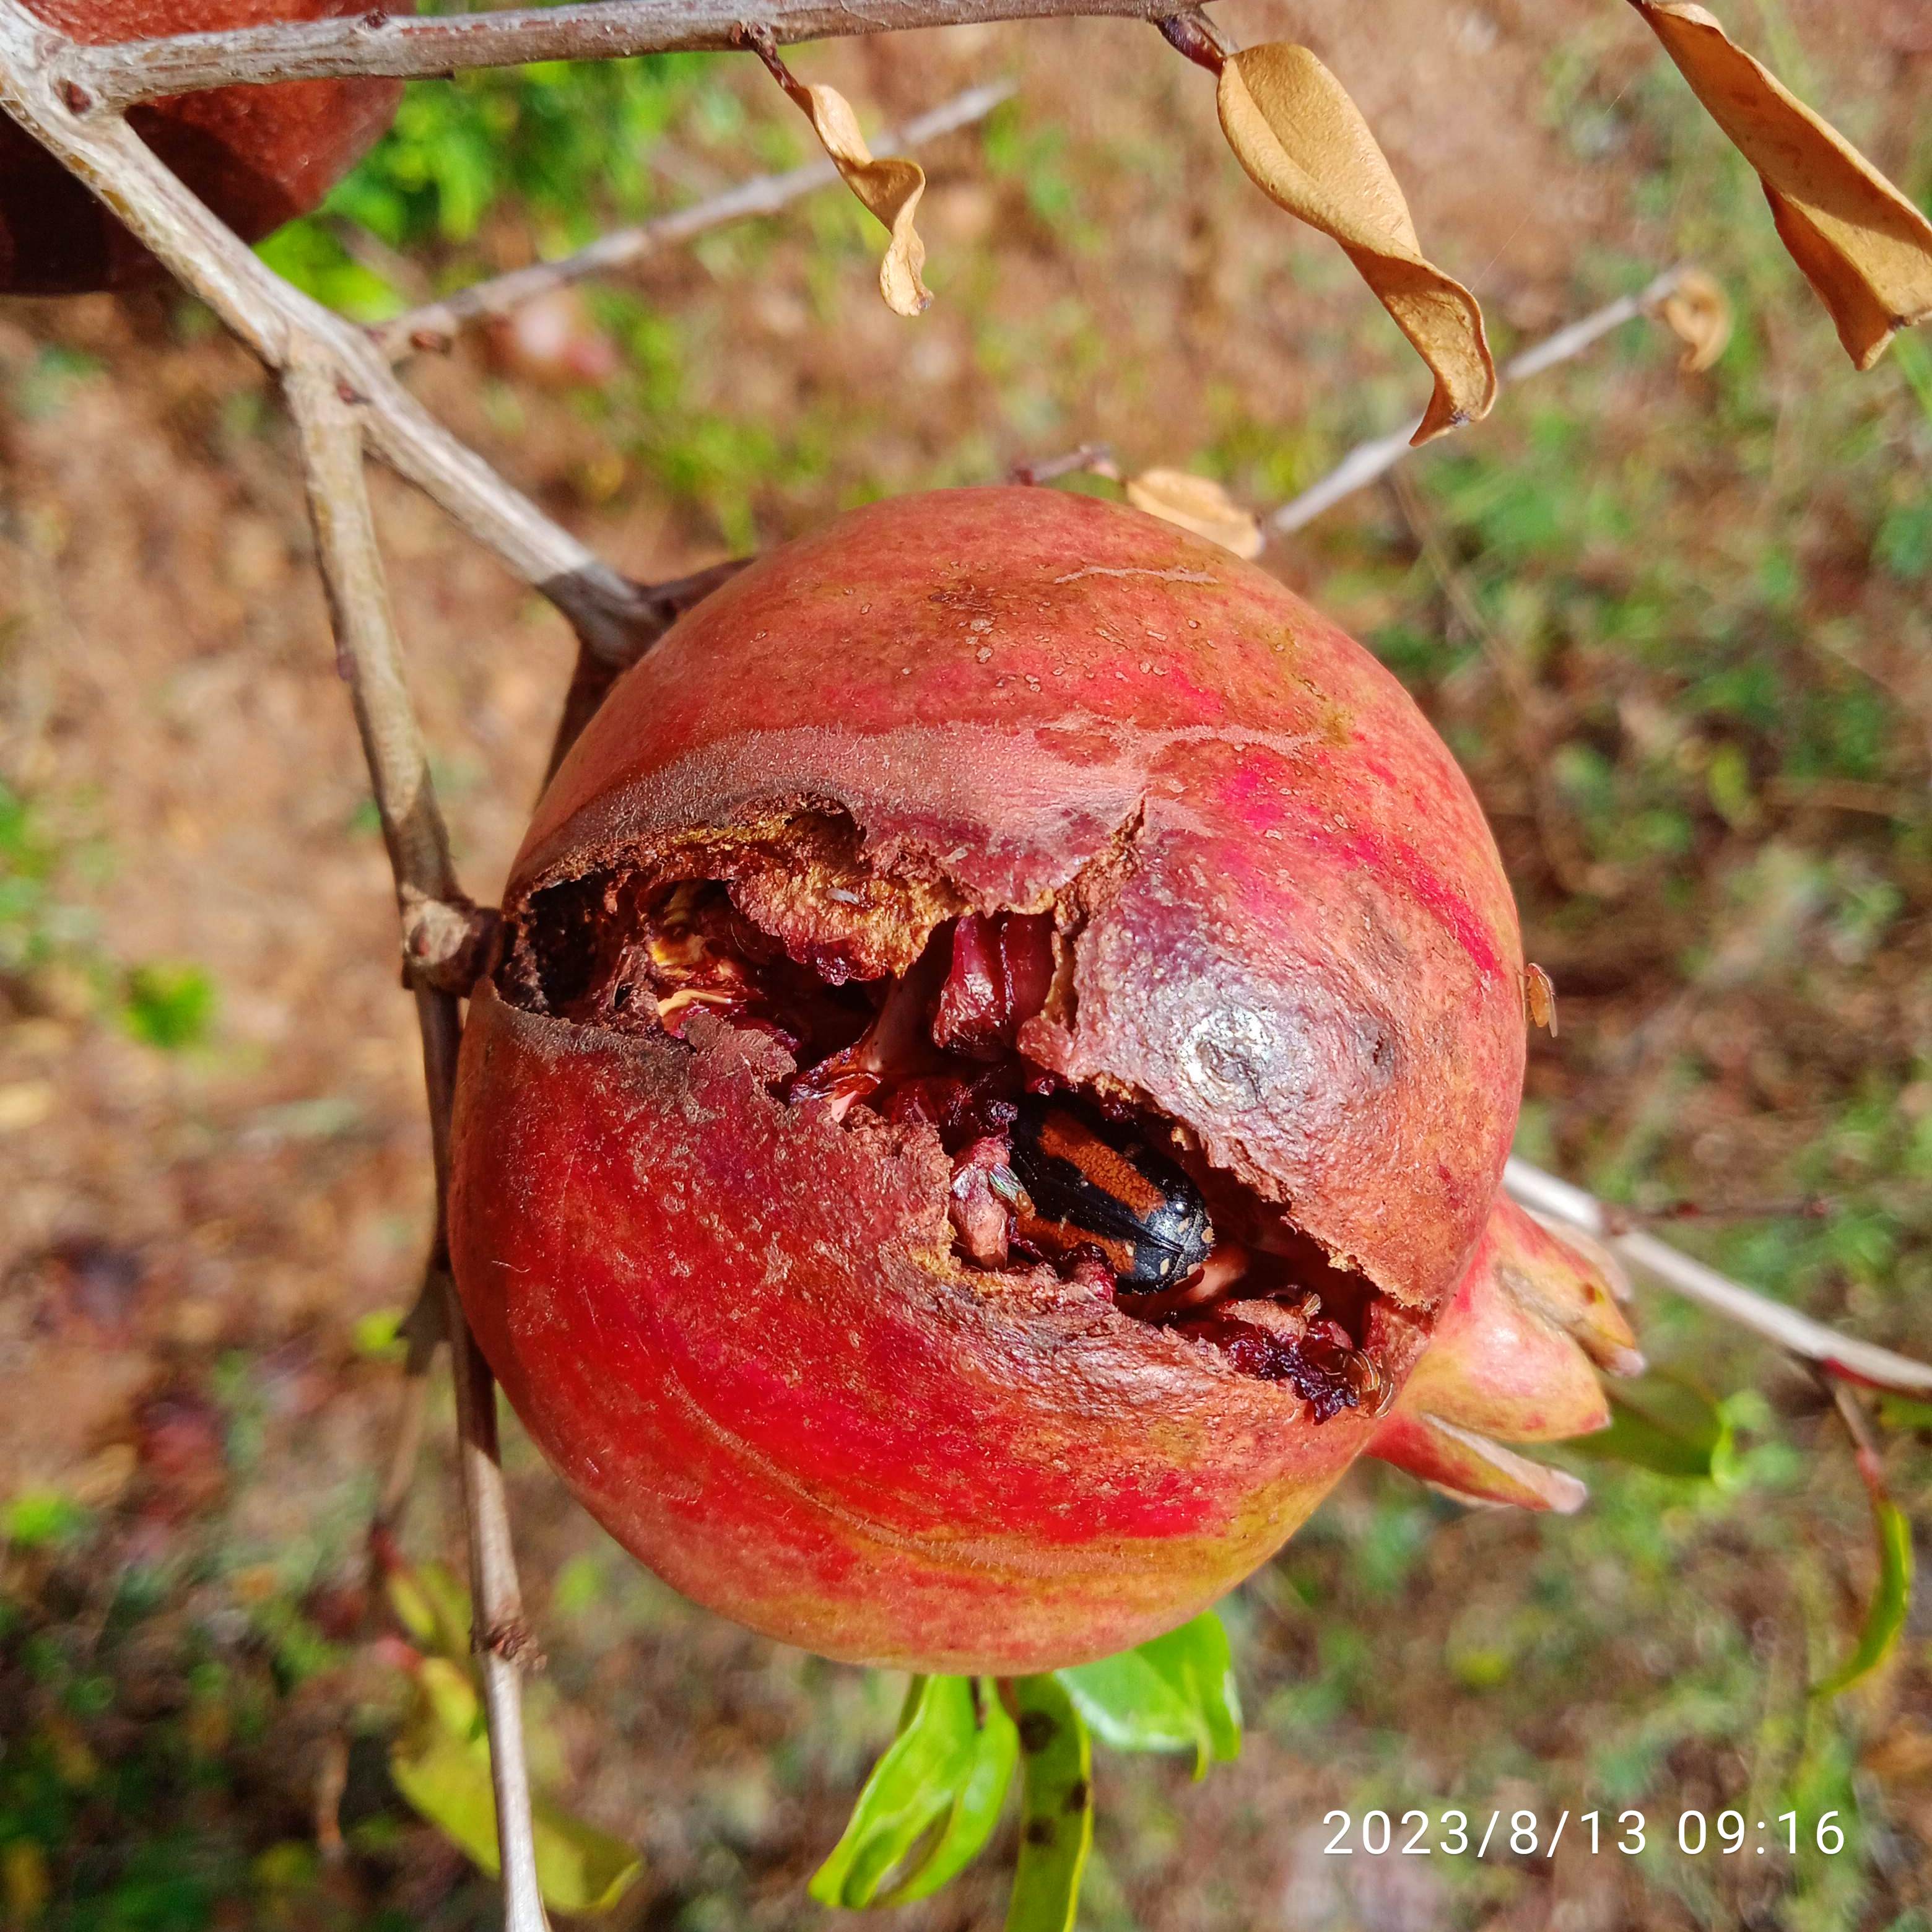
Label: Bacterial_Blight